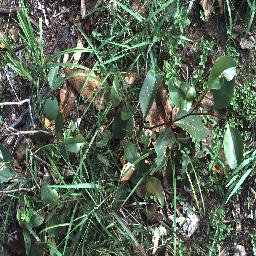
Label: negative